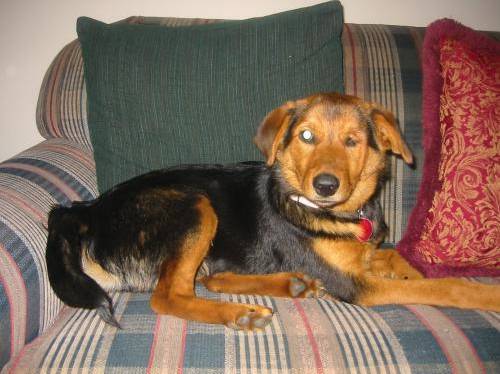
Label: dog